Herman Bundesen

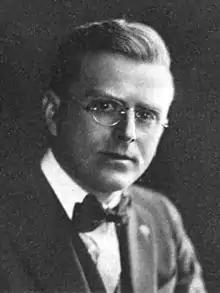
Bundesen circa 1925

Herman Niels Bundesen (April 27, 1882August 25, 1960) was a German-American medical professional, politician, and author. He served two tenures as the chief health official of the city of Chicago, holding this role for more than 34 years in total. He also was elected Cook County coroner. In 1936, he ran unsuccessfully for the Democratic Party nomination for governor of Illinois.